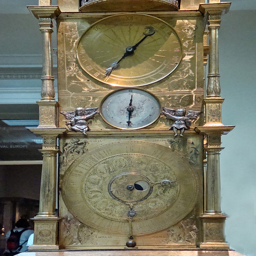
a close up of a clock with three clocks on it
A large gold clock sits in a room.
A big clock that is gold colored and tall.
A old, unique, medal clock with angels sitting on it.
A ancient looking gold clock in a museum.